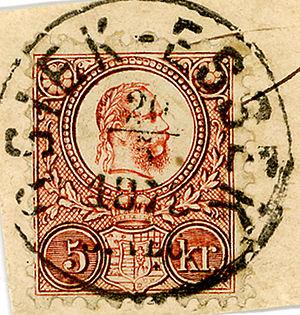
Osijek est une ville et une municipalité de Croatie, située en Slavonie, dans le comitat d'Osijek-Baranja. La ville s'étend sur la rive droite de la Drave.